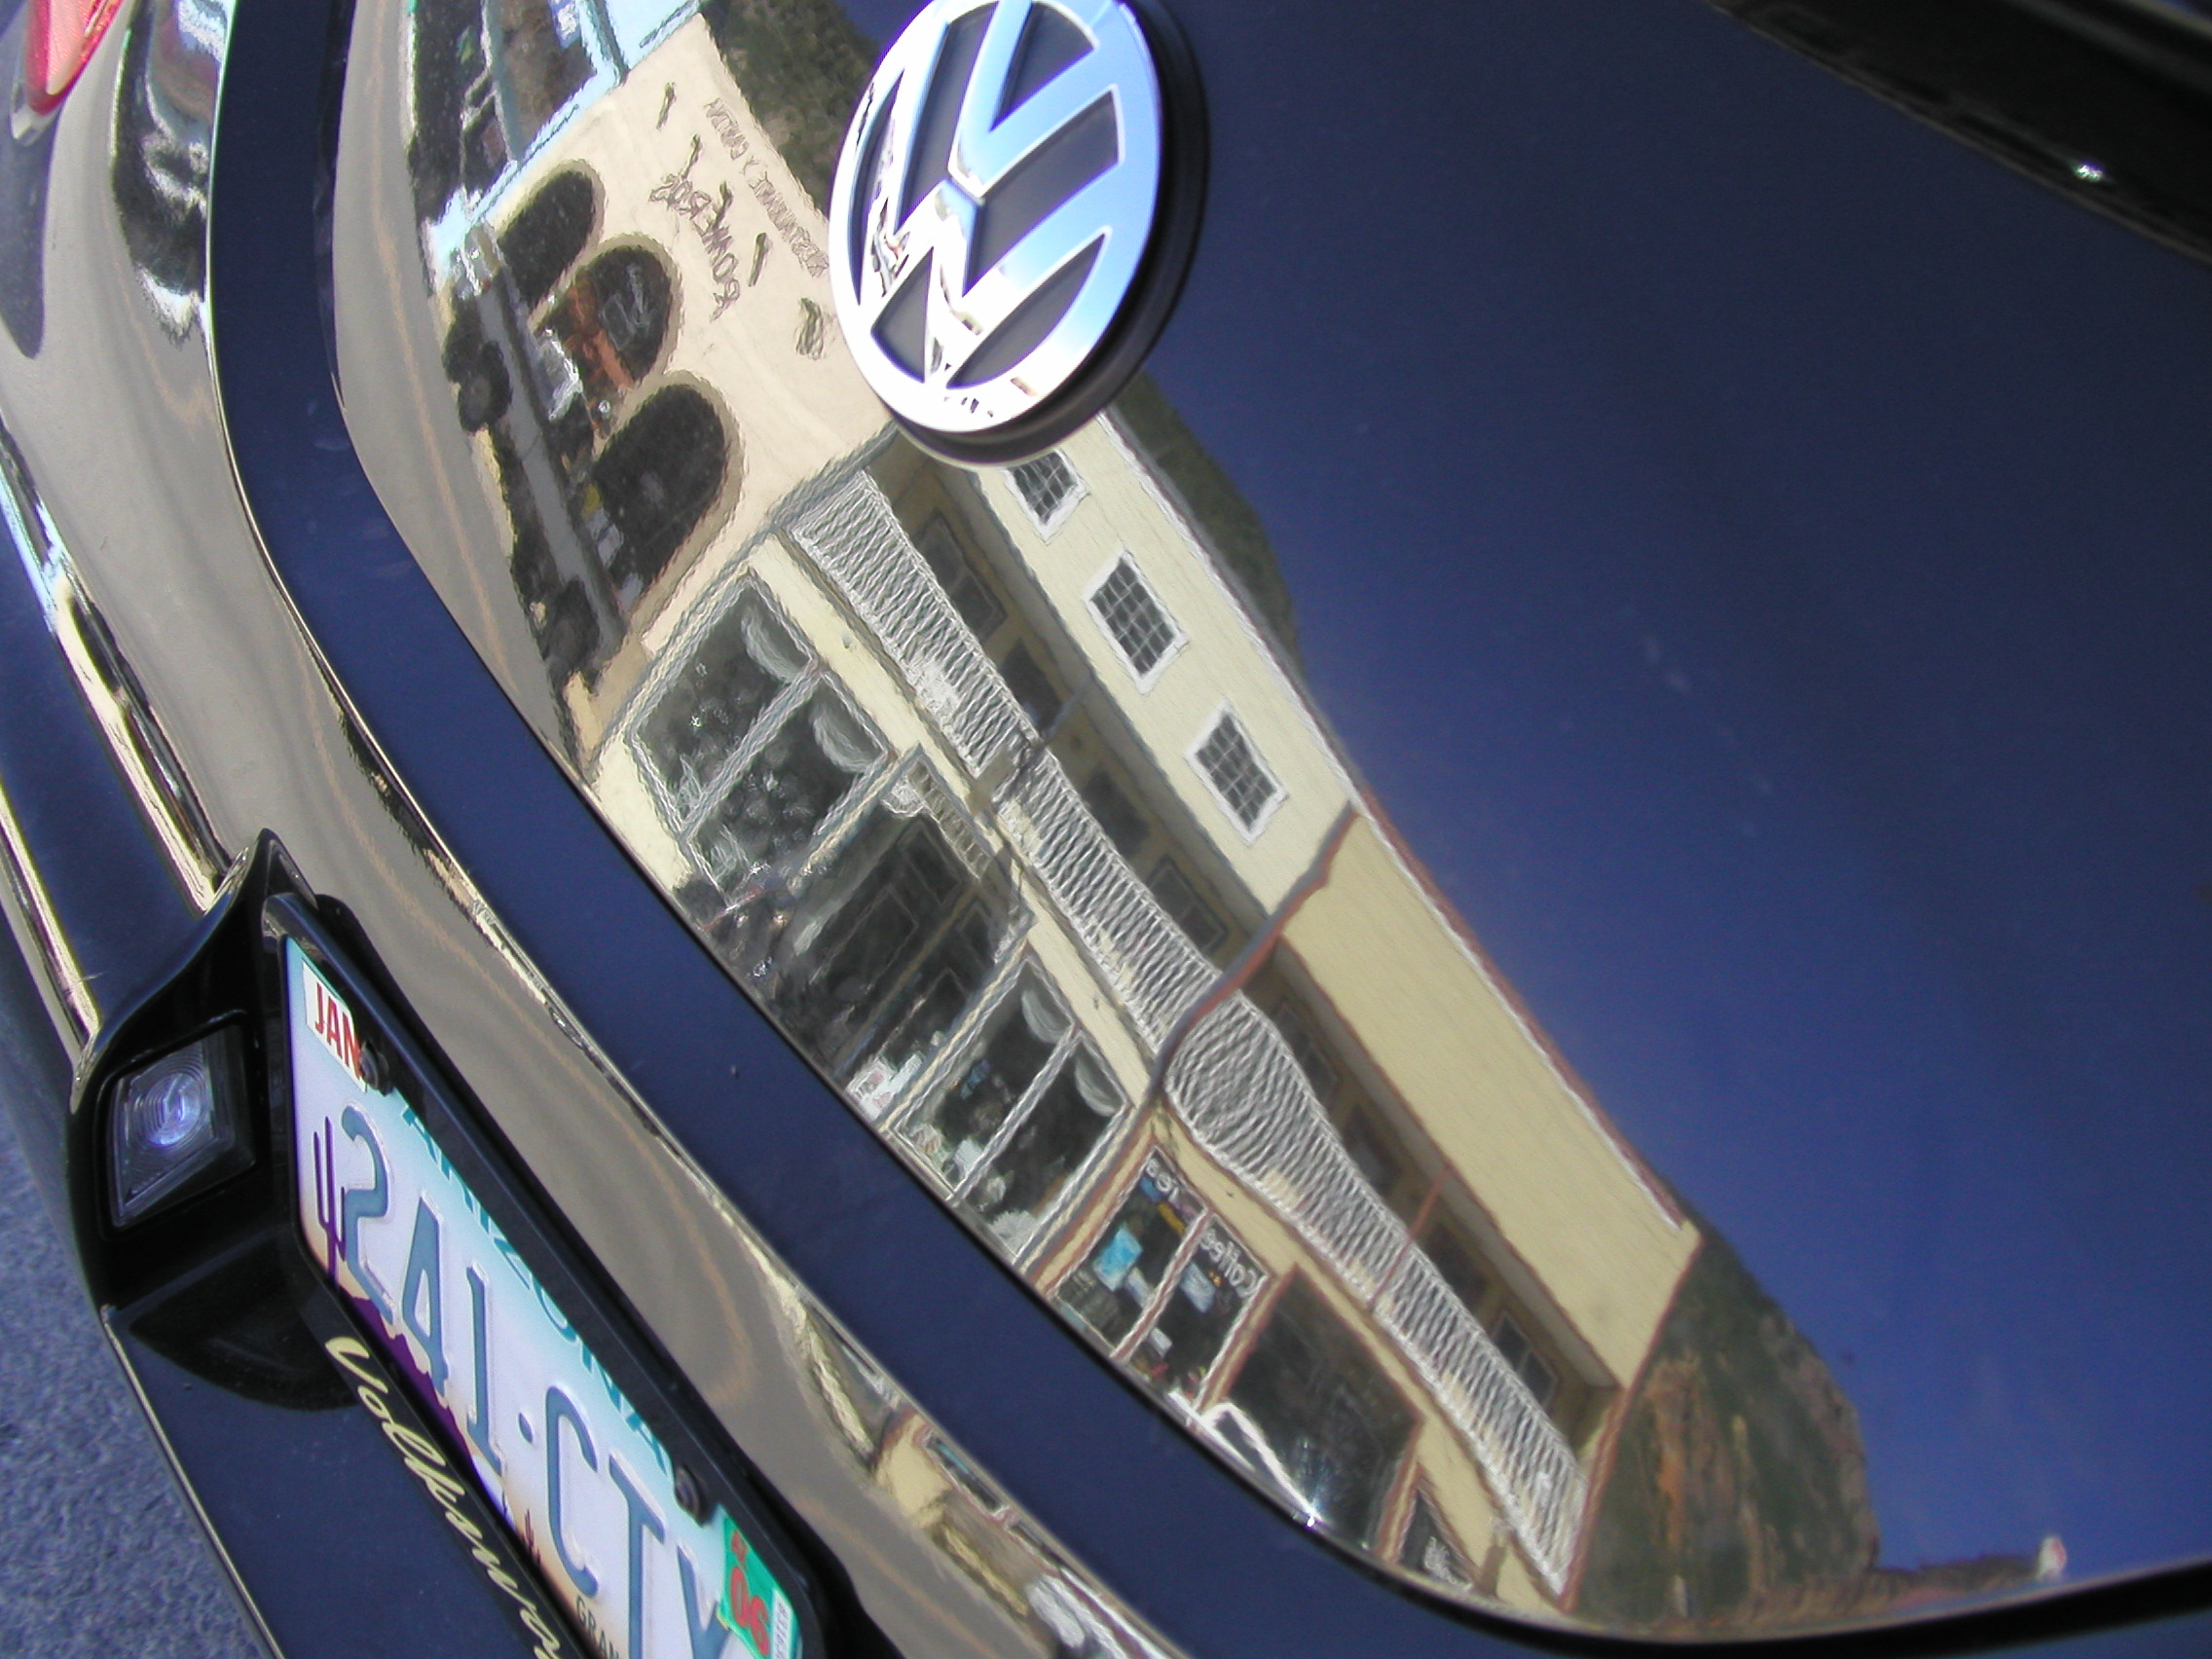
car, window, vehicle, colorado, bigreflect, automobile make, automotive exterior, luxury vehicle